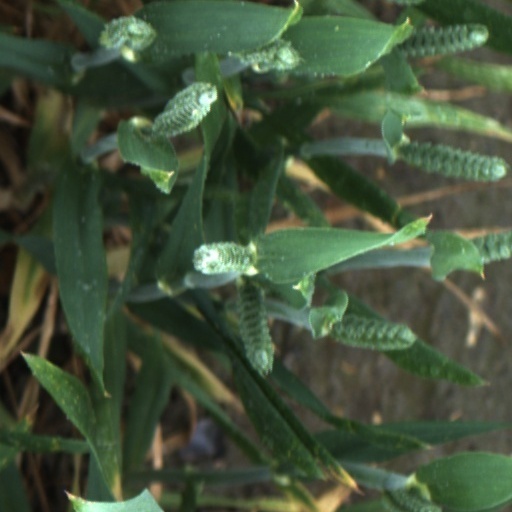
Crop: wheat